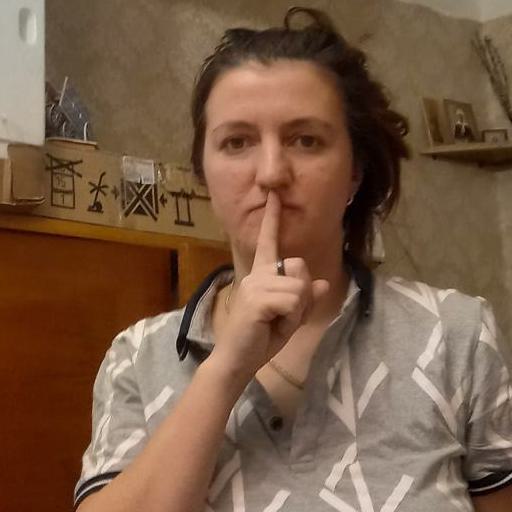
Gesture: mute